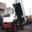
Label: truck